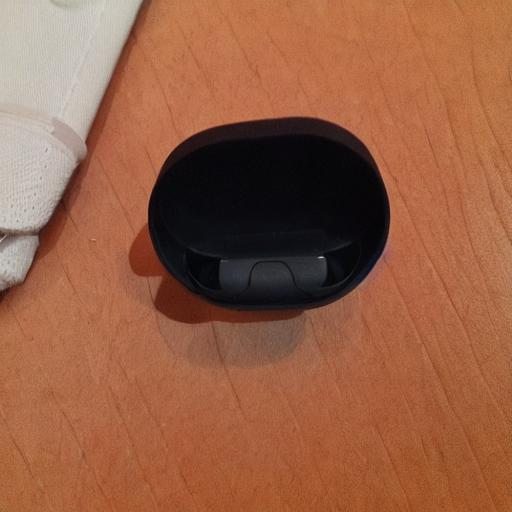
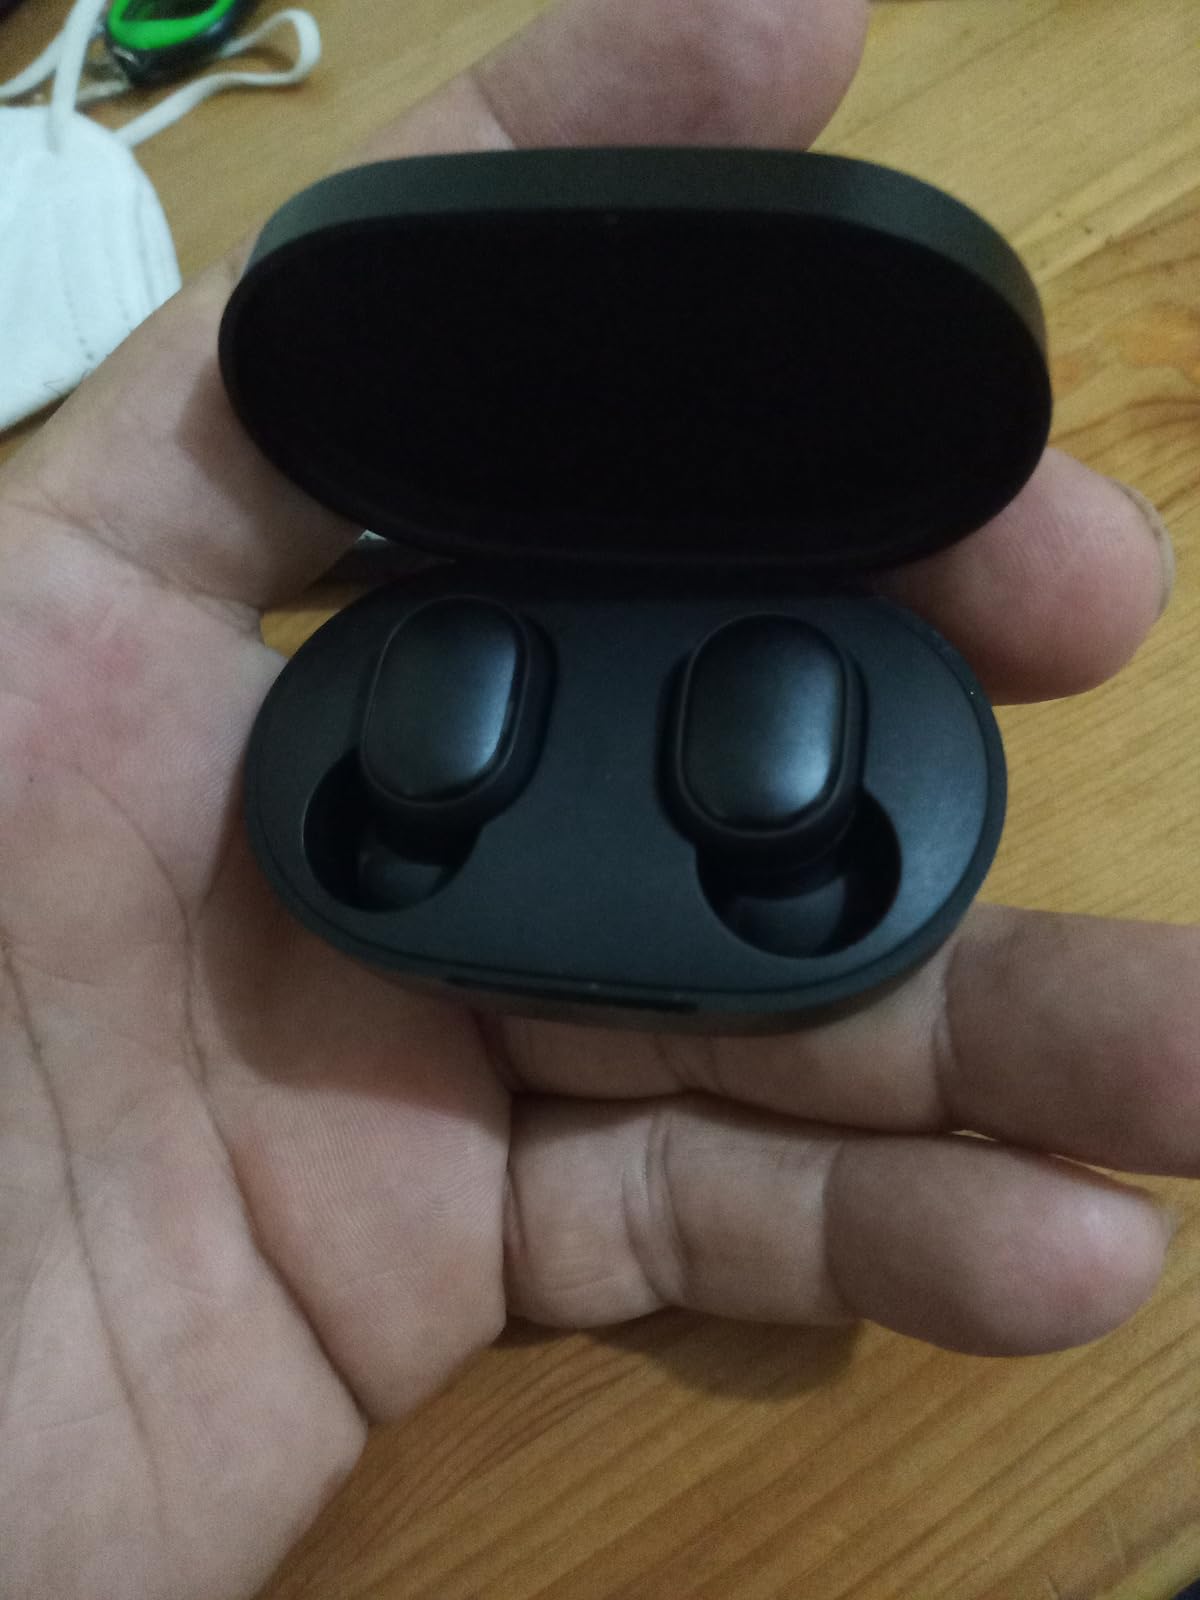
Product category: earbuds
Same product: no